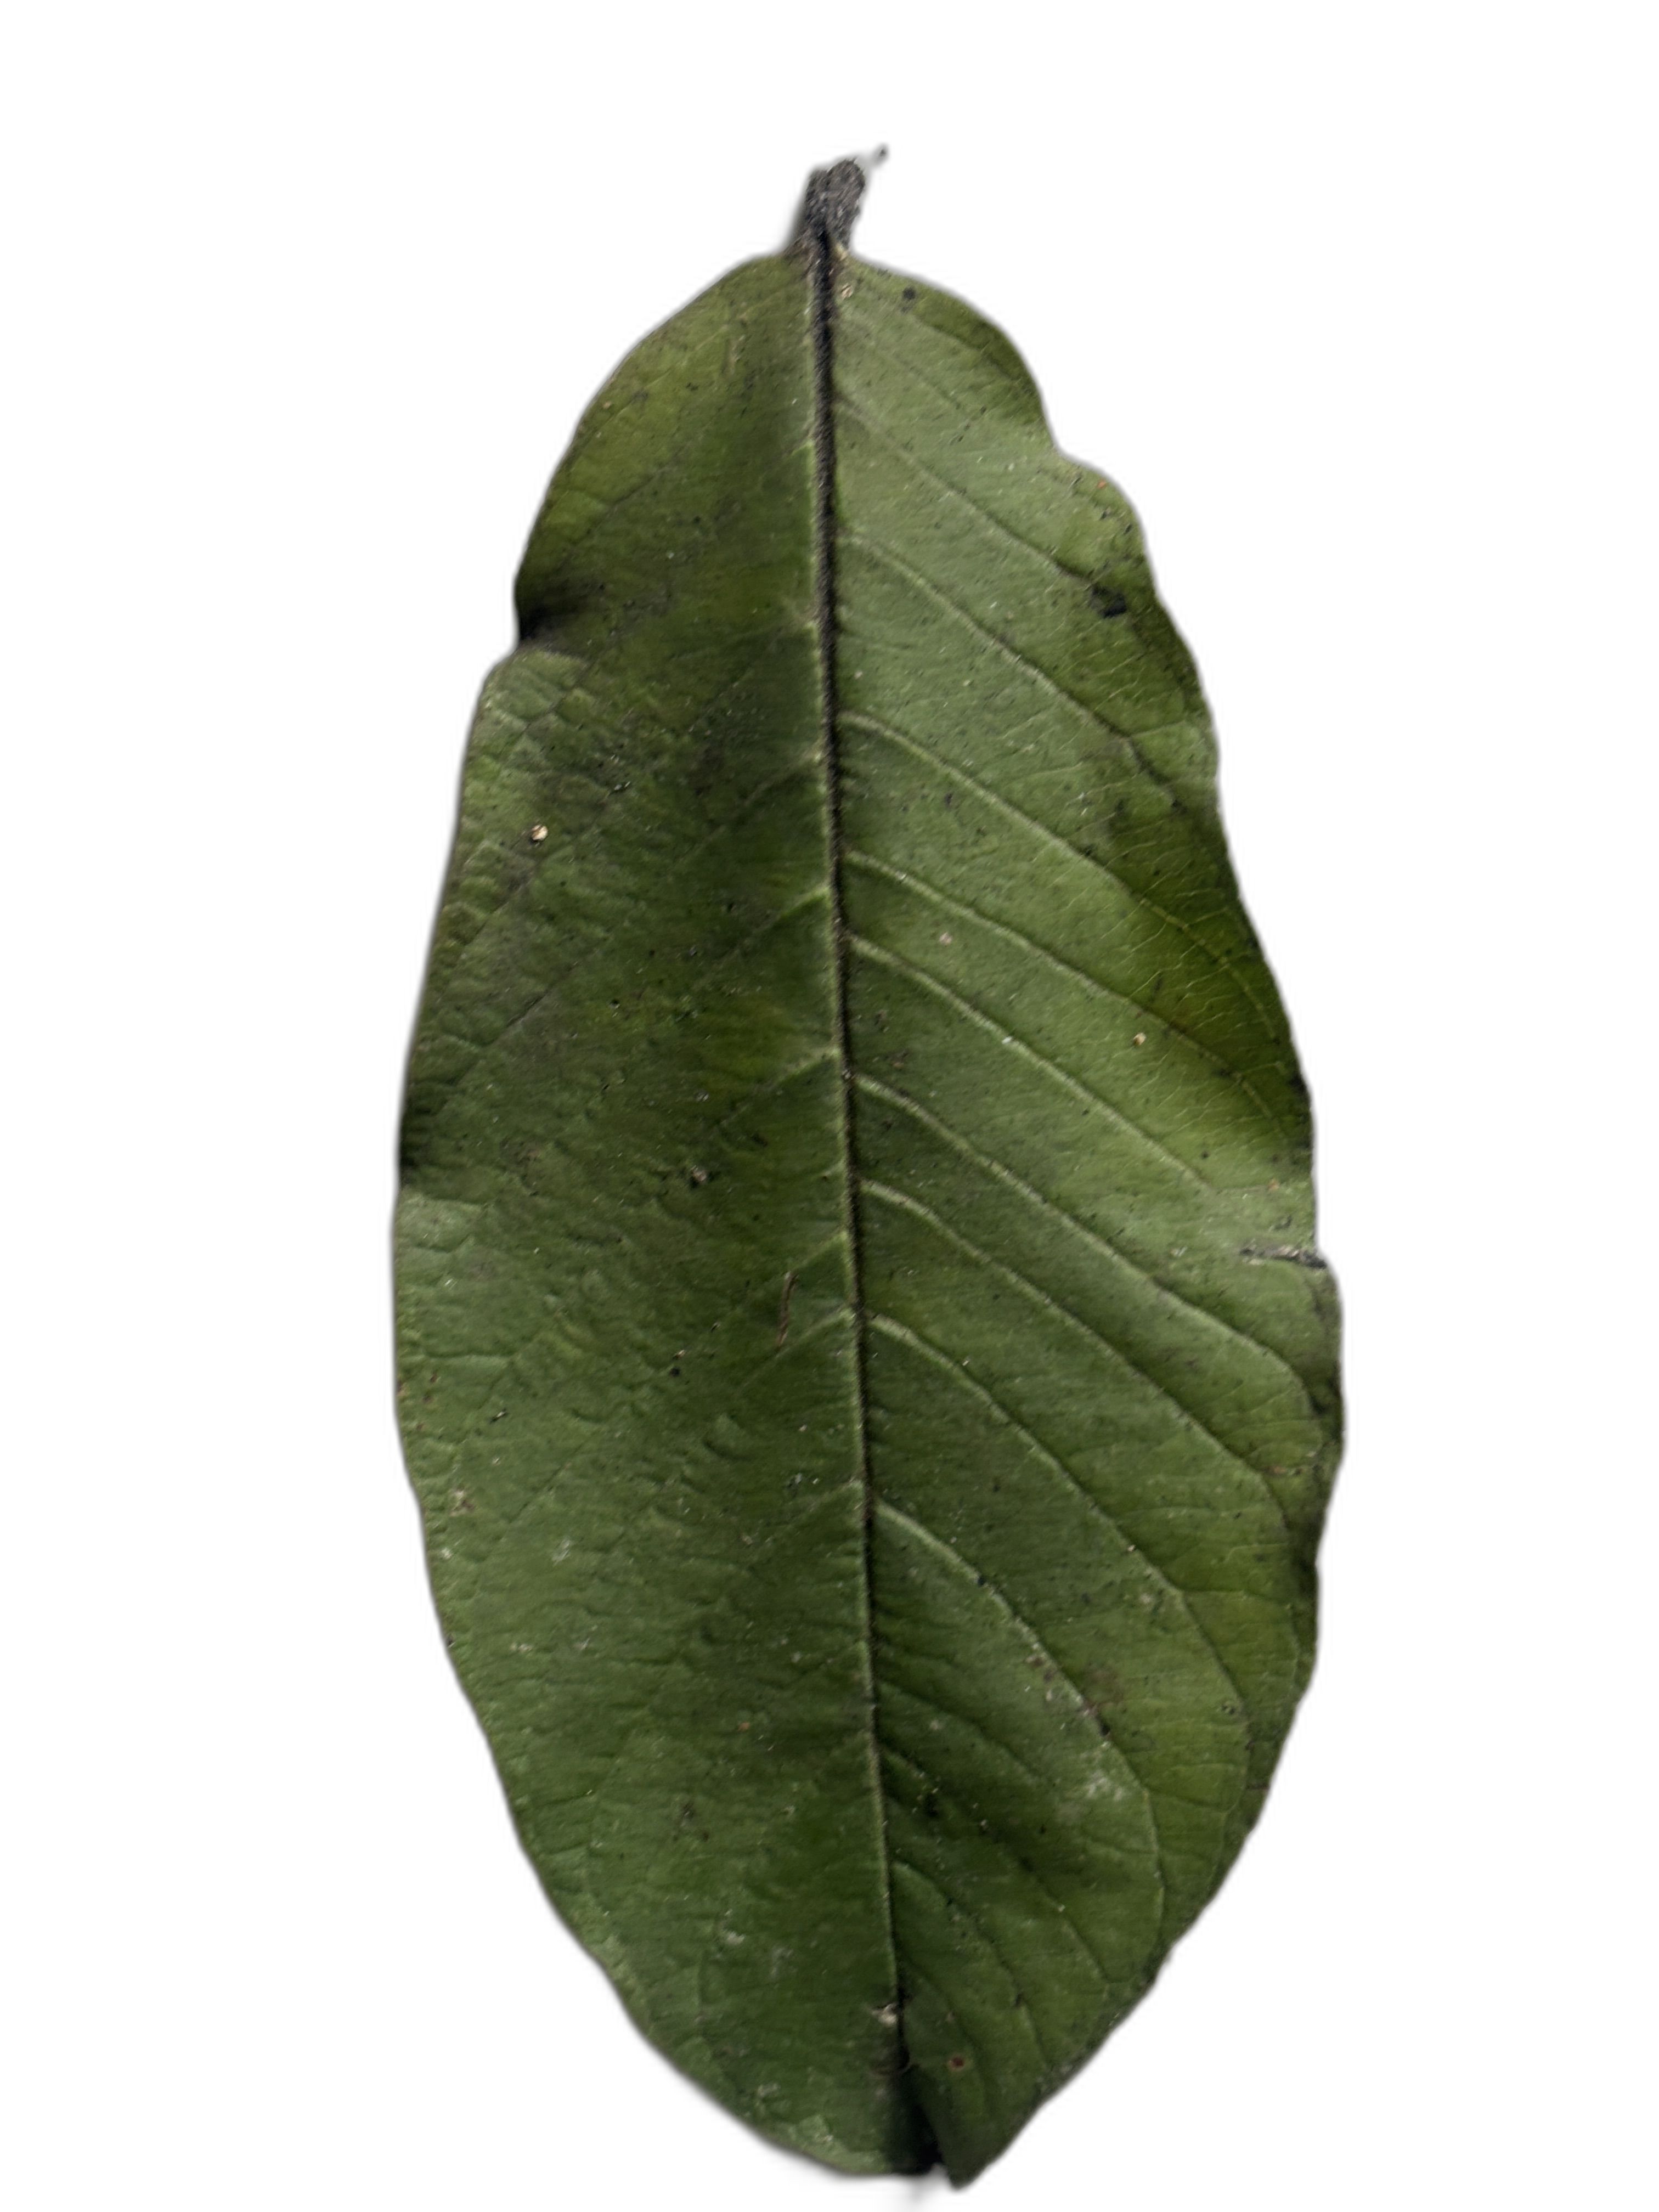
Plant part: leaf
Disease: Healthy